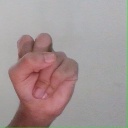
अक्षर: स